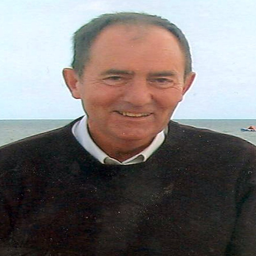
person was described as a true gentleman